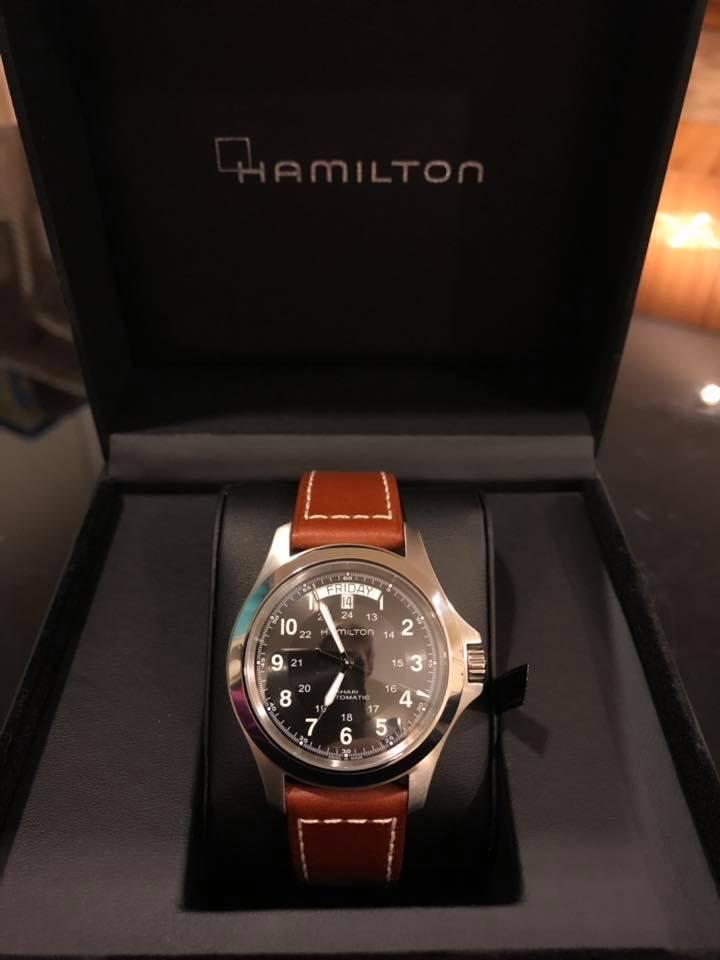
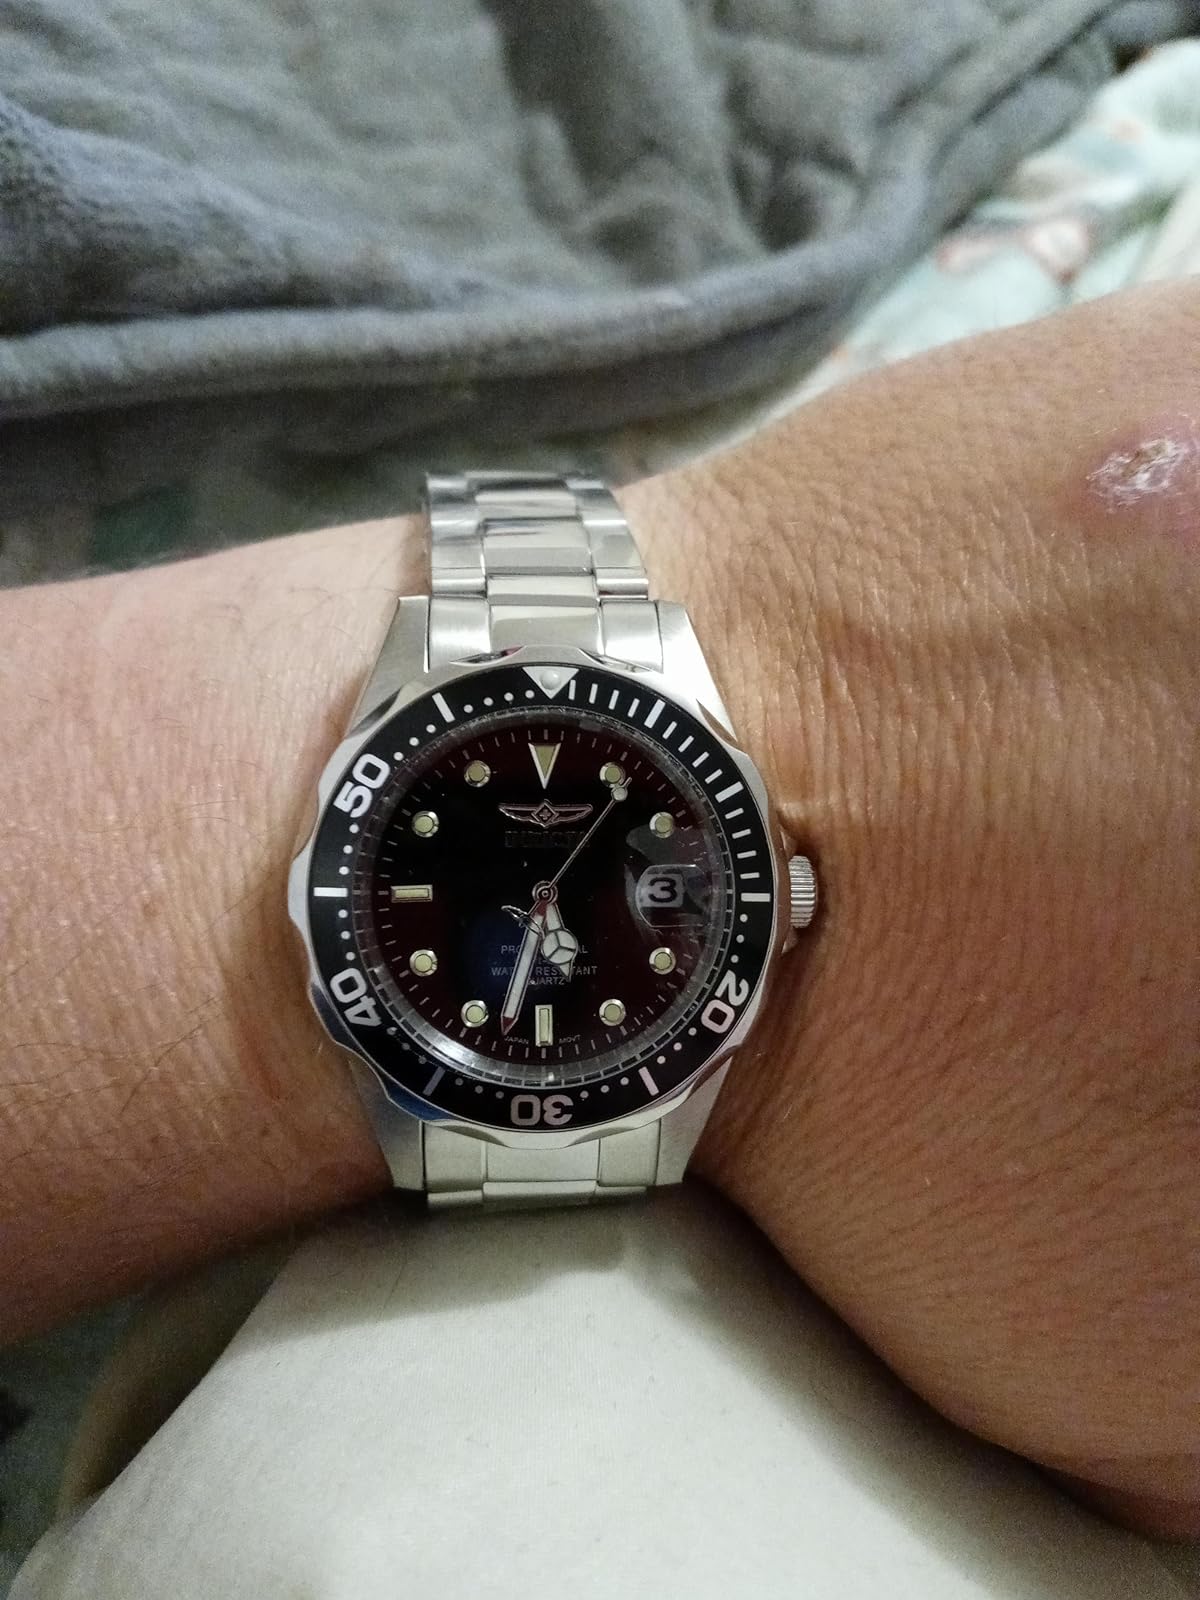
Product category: accessories_watch
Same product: no